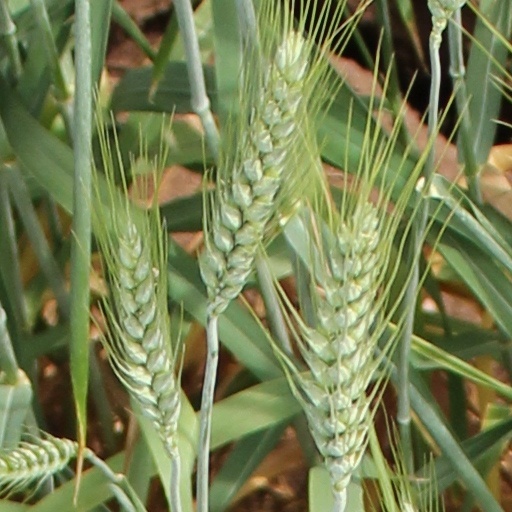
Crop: wheat